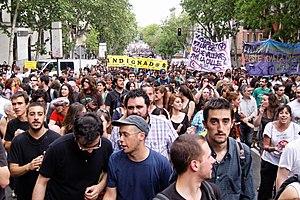
Les milléniaux, ou génération Y, regroupent l'ensemble des personnes nées entre le début des années 80 et la fin des années 90. Le consensus se trouve sur 1984 comme année de début et 1996 comme année de fin. Ils succèdent à la génération X et précèdent la génération Z.